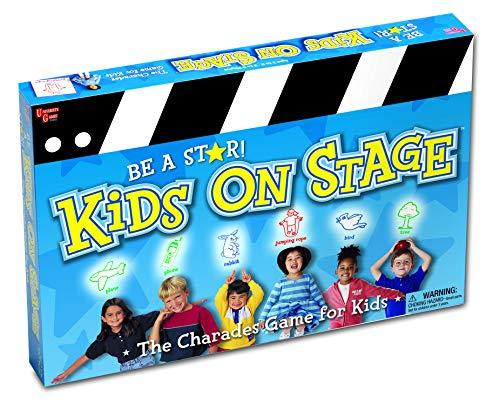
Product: Kids on Stage
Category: Toys & Games | Games & Accessories | Board Games
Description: For 2 to 6 players, ages 3 and up.
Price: $12.97
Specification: ProductDimensions:15.8x2x10.6inches|ItemWeight:15.8ounces|ShippingWeight:2.5pounds(Viewshippingratesandpolicies)|DomesticShipping:ItemcanbeshippedwithinU.S.|InternationalShipping:ThisitemcanbeshippedtoselectcountriesoutsideoftheU.S.LearnMore|ASIN:B00005LBNR|Itemmodelnumber:1210|Manufacturerrecommendedage:36months-8years